Jean Joseph Henri Toussaint

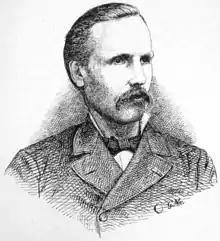
Jean Joseph Henri Toussaint.

Jean Joseph Henri Toussaint (30 April 1847 – 3 August 1890) was a French veterinarian born in Rouvres-la-Chétive, department of Vosges.